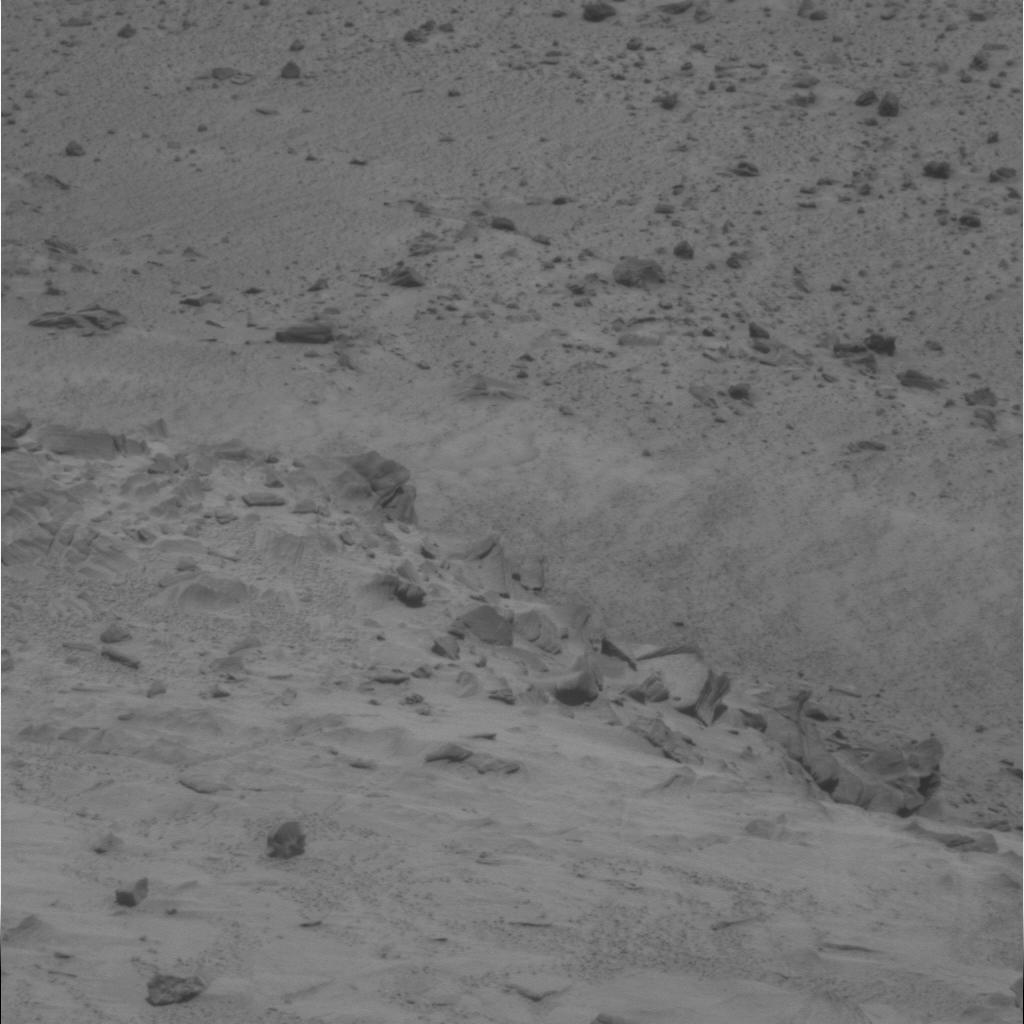
Surface features visible: Rock Outcrops, Float Rocks, Clasts, Soil, Nearby Surface